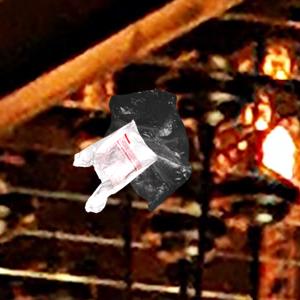
Label: plasticbags